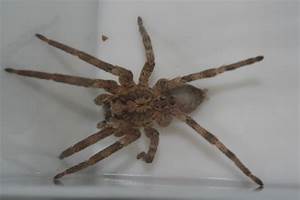
Label: spider